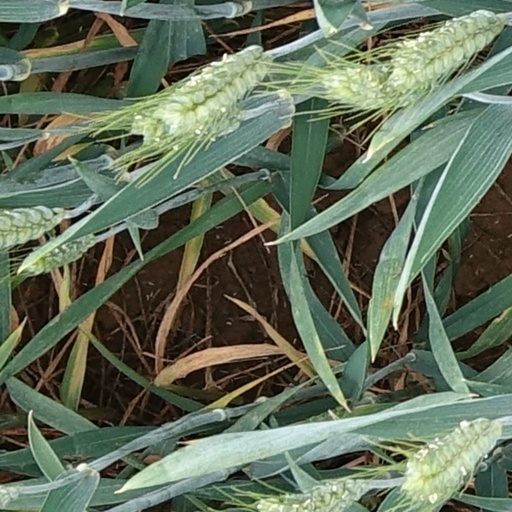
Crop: wheat